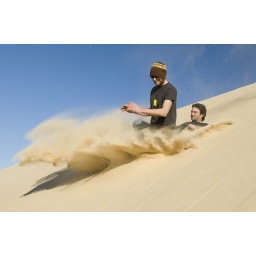
A good day for jumping around in the sand (4)